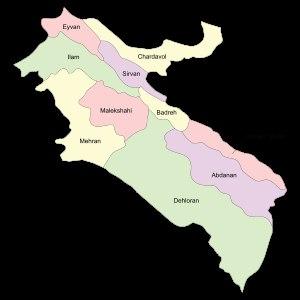
Ilam est une des trente et une provinces d'Iran.